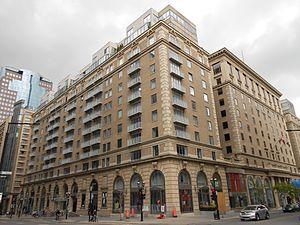
Cours Mont-Royal, 1455, rue Peel, Montréal
Les Cours Mont-Royal sont un centre commercial de Montréal au Québec. Les Cours Mont-Royal de dix étages de hauteur comprennent quatre niveau de boutiques et des appartements. L'adresse des Cours est le 1455 rue Peel.